Jason Newsted

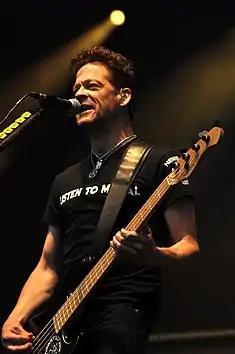
Newsted at Rock am Ring 2013

Jason Curtis Newsted (born March 4, 1963) is an American musician, best known as the bassist of heavy metal band Metallica from 1986 to 2001. He performed with thrash metal band Flotsam and Jetsam for the first five years of his career before joining Metallica in October 1986 to succeed Cliff Burton, who died the month prior. Newsted performed on the albums "...And Justice for All" (1988), "Metallica" (1991), "Load" (1996), "Reload" (1997) and "Garage Inc." (1998). He left the group in January 2001.